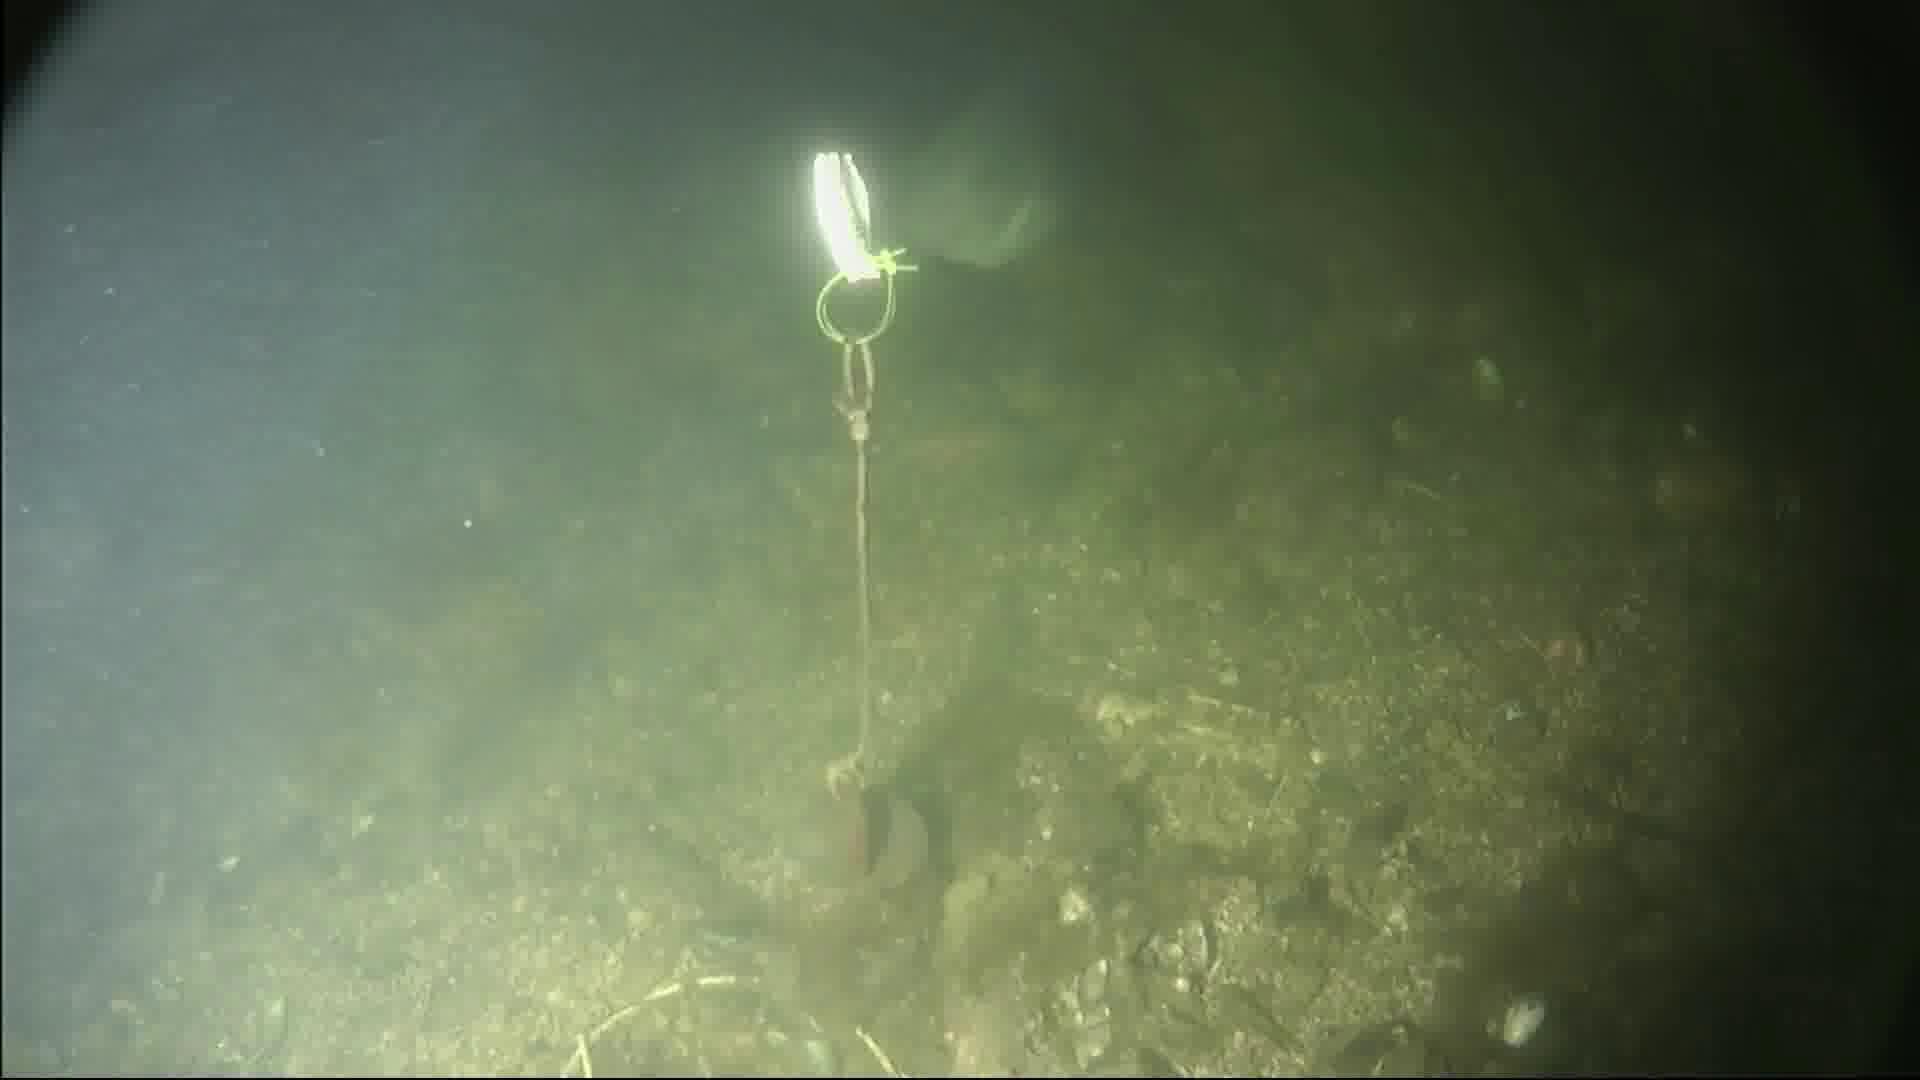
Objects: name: fish